4-6-0

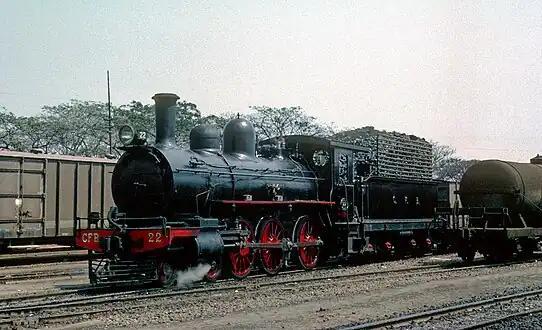
Ex CGR 6th Class No. 218, CFB No. 22, at Benguela on 12 August 1972

In 1907, five 6th Class locomotives of the Cape Government Railways were sold to the Benguela Railway (CFB). These included one of the Dübs-built locomotives of 1897 and two each of the Neilson and Company and Neilson, Reid and Company-built locomotives of 1897 and 1898. (Also see )